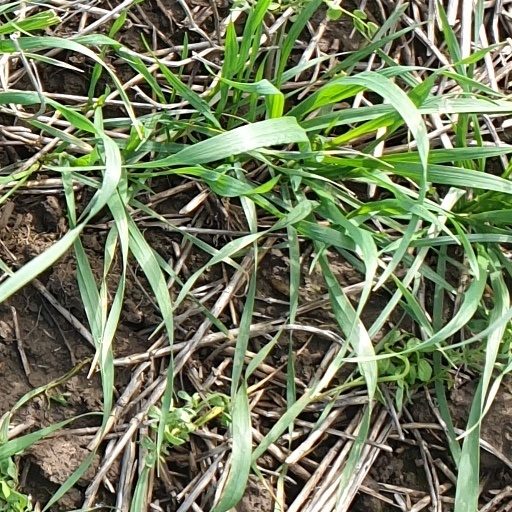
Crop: wheat